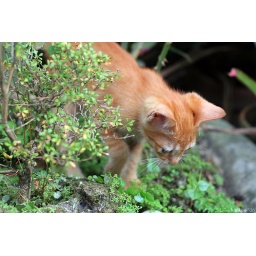
little orange cat hunting in the lush forest of the backyard garden